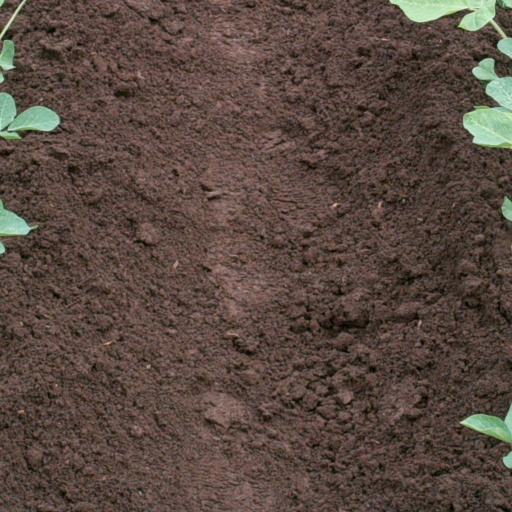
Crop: soybean